Lazar Marković

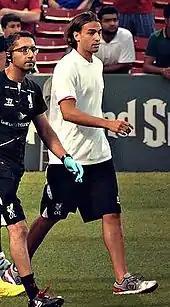
Marković with Liverpool in 2014

On 15 July 2014, Liverpool announced the signing of Marković from Benfica for £20 million. Benfica received €12.5 million for their 50% share of his economic rights. He made his competitive debut on 25 August in Liverpool's second match of the 2014–15 Premier League season, replacing Philippe Coutinho after 60 minutes of a 3–1 defeat at Manchester City. In Liverpool's final group stage match in the UEFA Champions League, on 9 December 2014 against Basel, Marković was shown a straight red card for violent conduct after he appeared to flick his fingers into the face of opponent Behrang Safari. The match ended in a 1–1 draw, which saw Liverpool drop into the UEFA Europa League. In February 2015, Marković was given a four-match European ban for this incident.